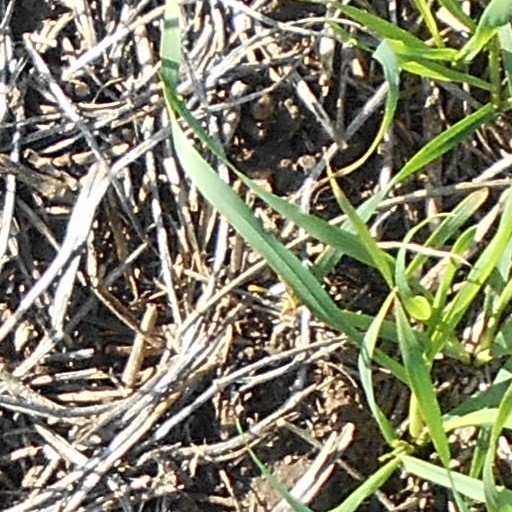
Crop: wheat